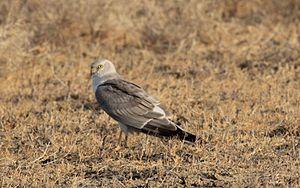
Les Salins-d'Hyères sont une zone de marais salants situés sur les côtes de la mer Méditerranée, sur le territoire de la commune de Hyères, dans le département du Var et de la région Provence-Alpes-Côte d'Azur. Constituant l'un des espaces naturels les plus remarquables du rivage méditerranéen, ils ont été, jusqu'en 1995, utilisés pour la production du sel.